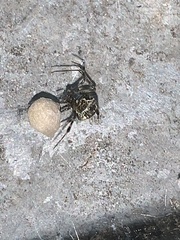
Species: Parasteatoda_tepidariorum